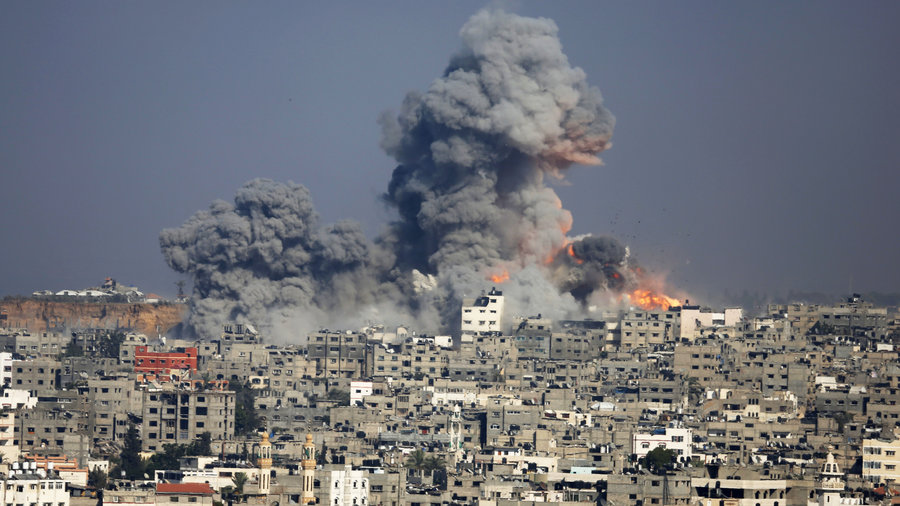
Fire: yes
Smoke: yes